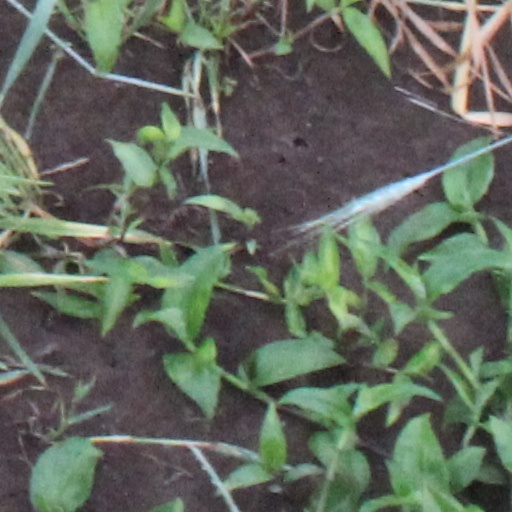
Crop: wheat